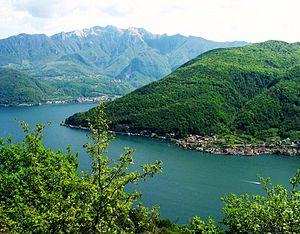
Le site fossilifère du Monte San Giorgio est un site naturel situé sur la frontière entre l'Italie et la Suisse, sur les pentes du Monte San Giorgio. Il est inscrit sur la liste du patrimoine mondial de l'UNESCO depuis 2003, pour la partie située dans le canton du Tessin, et 2010 pour la partie située en Italie. Ce site paléontologique a été classé par l'UNESCO comme étant « le témoin le mieux connu de la vie marine au Trias ».